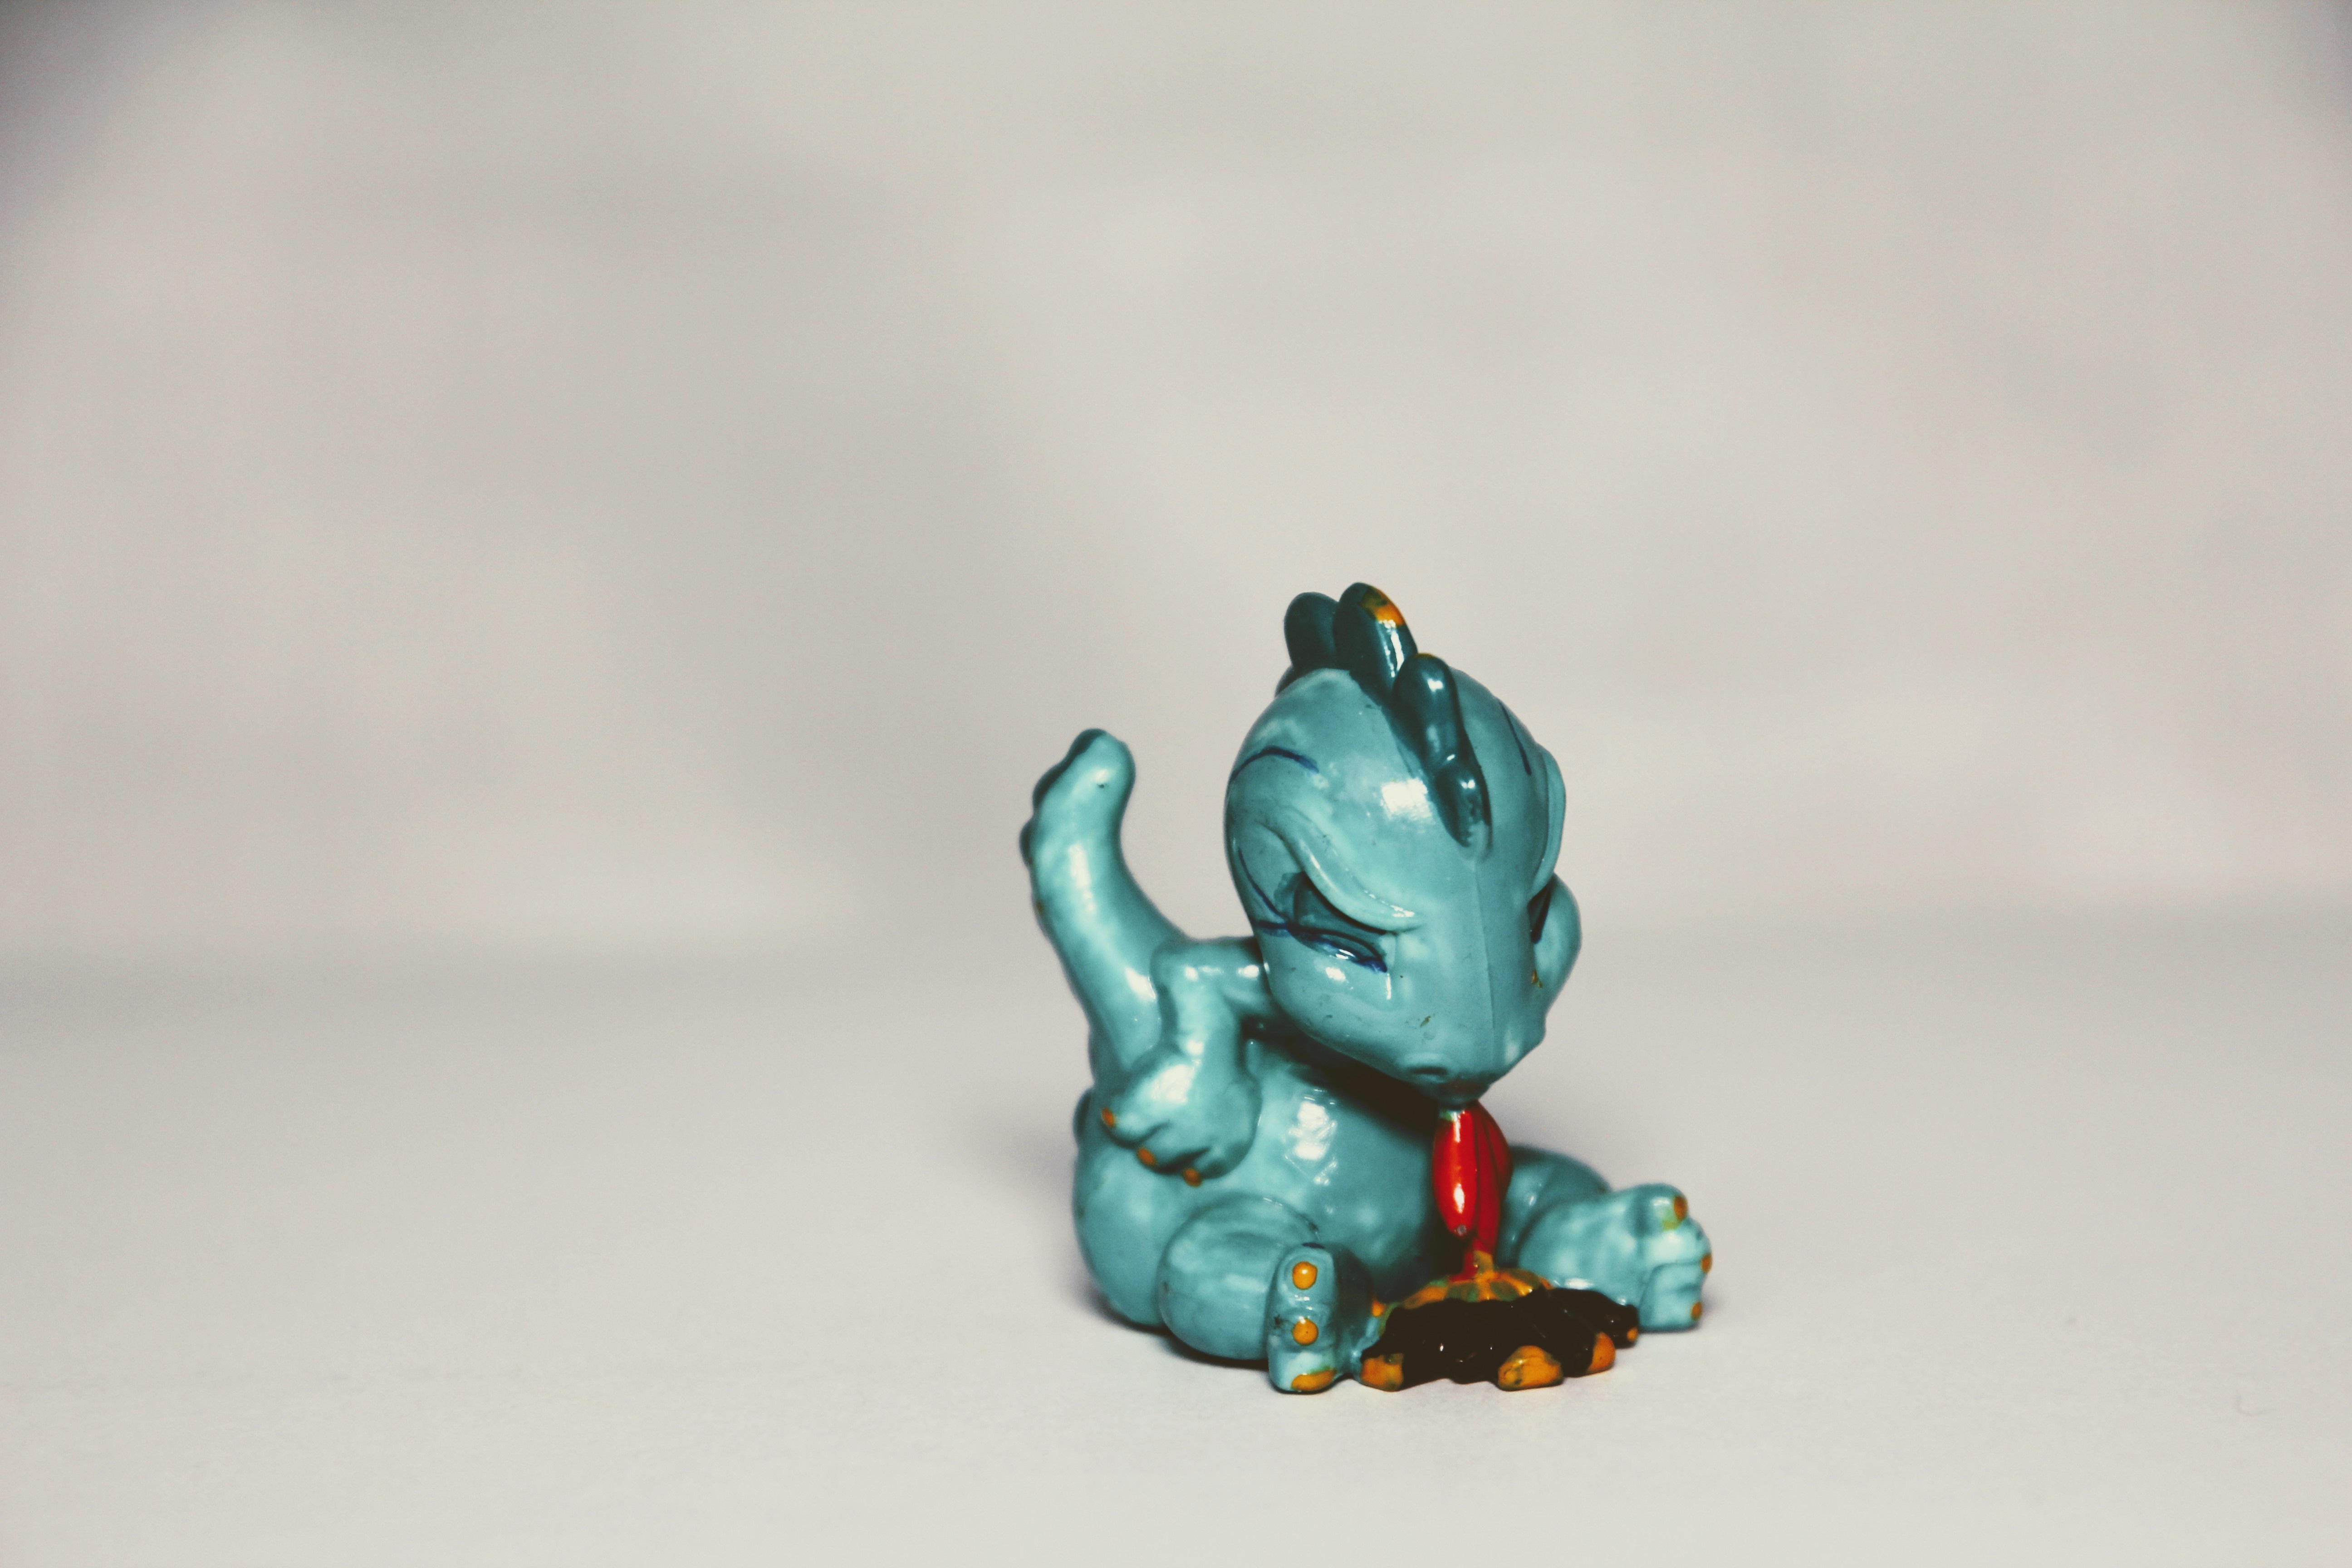
hand, green, collection, fire, fireplace, blue, amphibian, jewellery, art, toys, filter, gemstone, 1995, macro photography, dino, modena, fashion accessory, berraschungseifigur, dinos